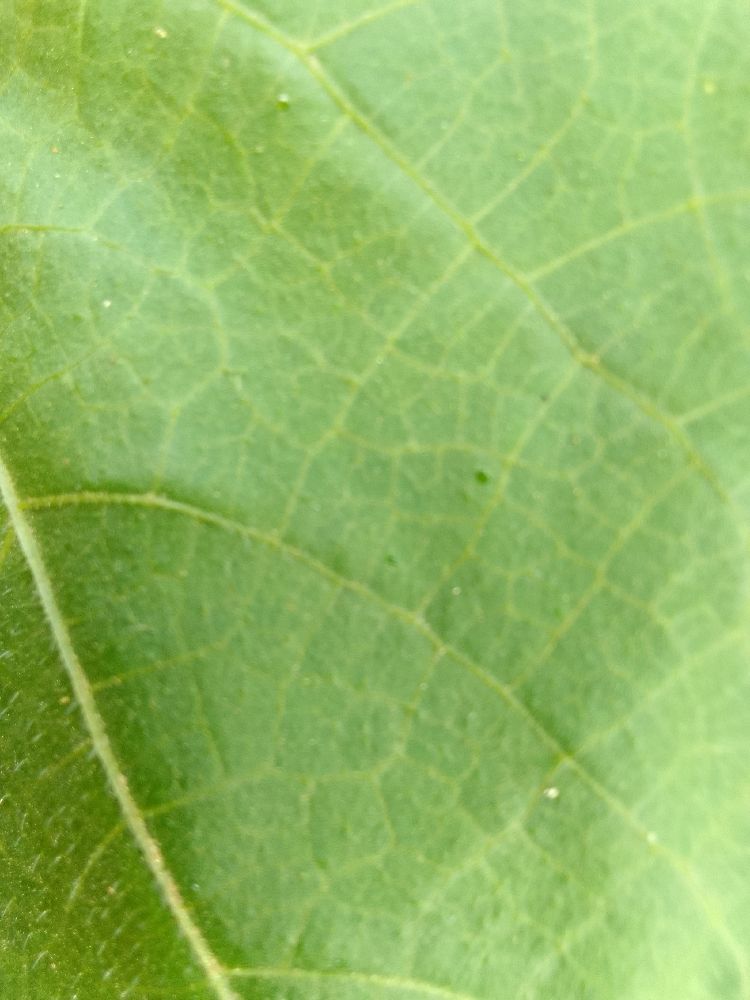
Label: healthy